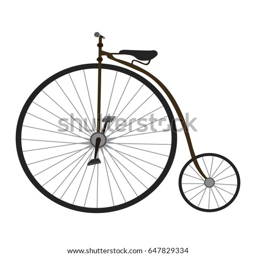
side view of an old bicycle